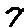
Label: 7